God Knows (novel)

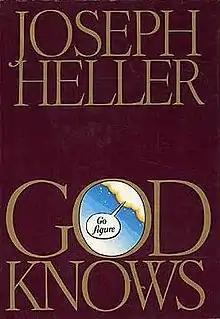
First edition cover (Knopf)

God Knows is a 1984 tragicomedic novel written by American writer Joseph Heller; it is his fourth novel.